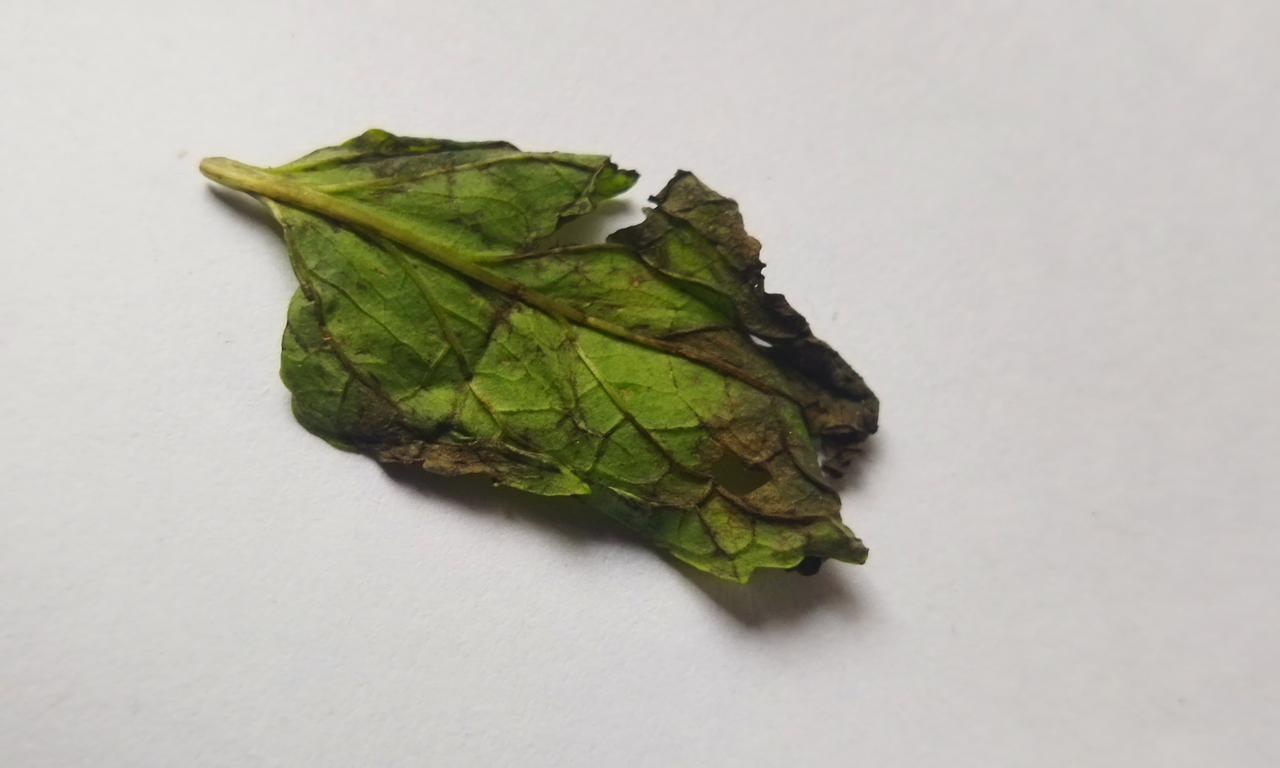
Label: Spoiled